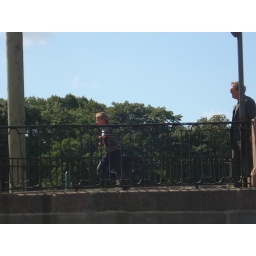
Russian boy running beside our ferry boat